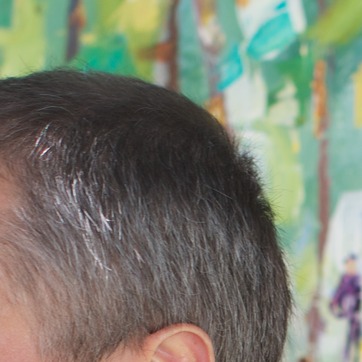
Material: hair